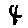
Label: 4